Mylène Farmer

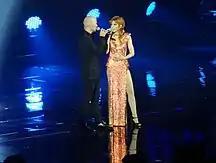

Following the release of the album, Farmer embarked on her fifth concert tour entitled "Mylène Farmer en tournée". The tour saw Farmer play in stadiums for the first time in her career, giving concerts at the Stade de France, Stade de Genève and King Baudouin Stadium, as well as a number of arenas in France and Russia. A live album, "N°5 on Tour", was released on 7 December 2009, which was followed by a DVD of her Stade de France concerts.